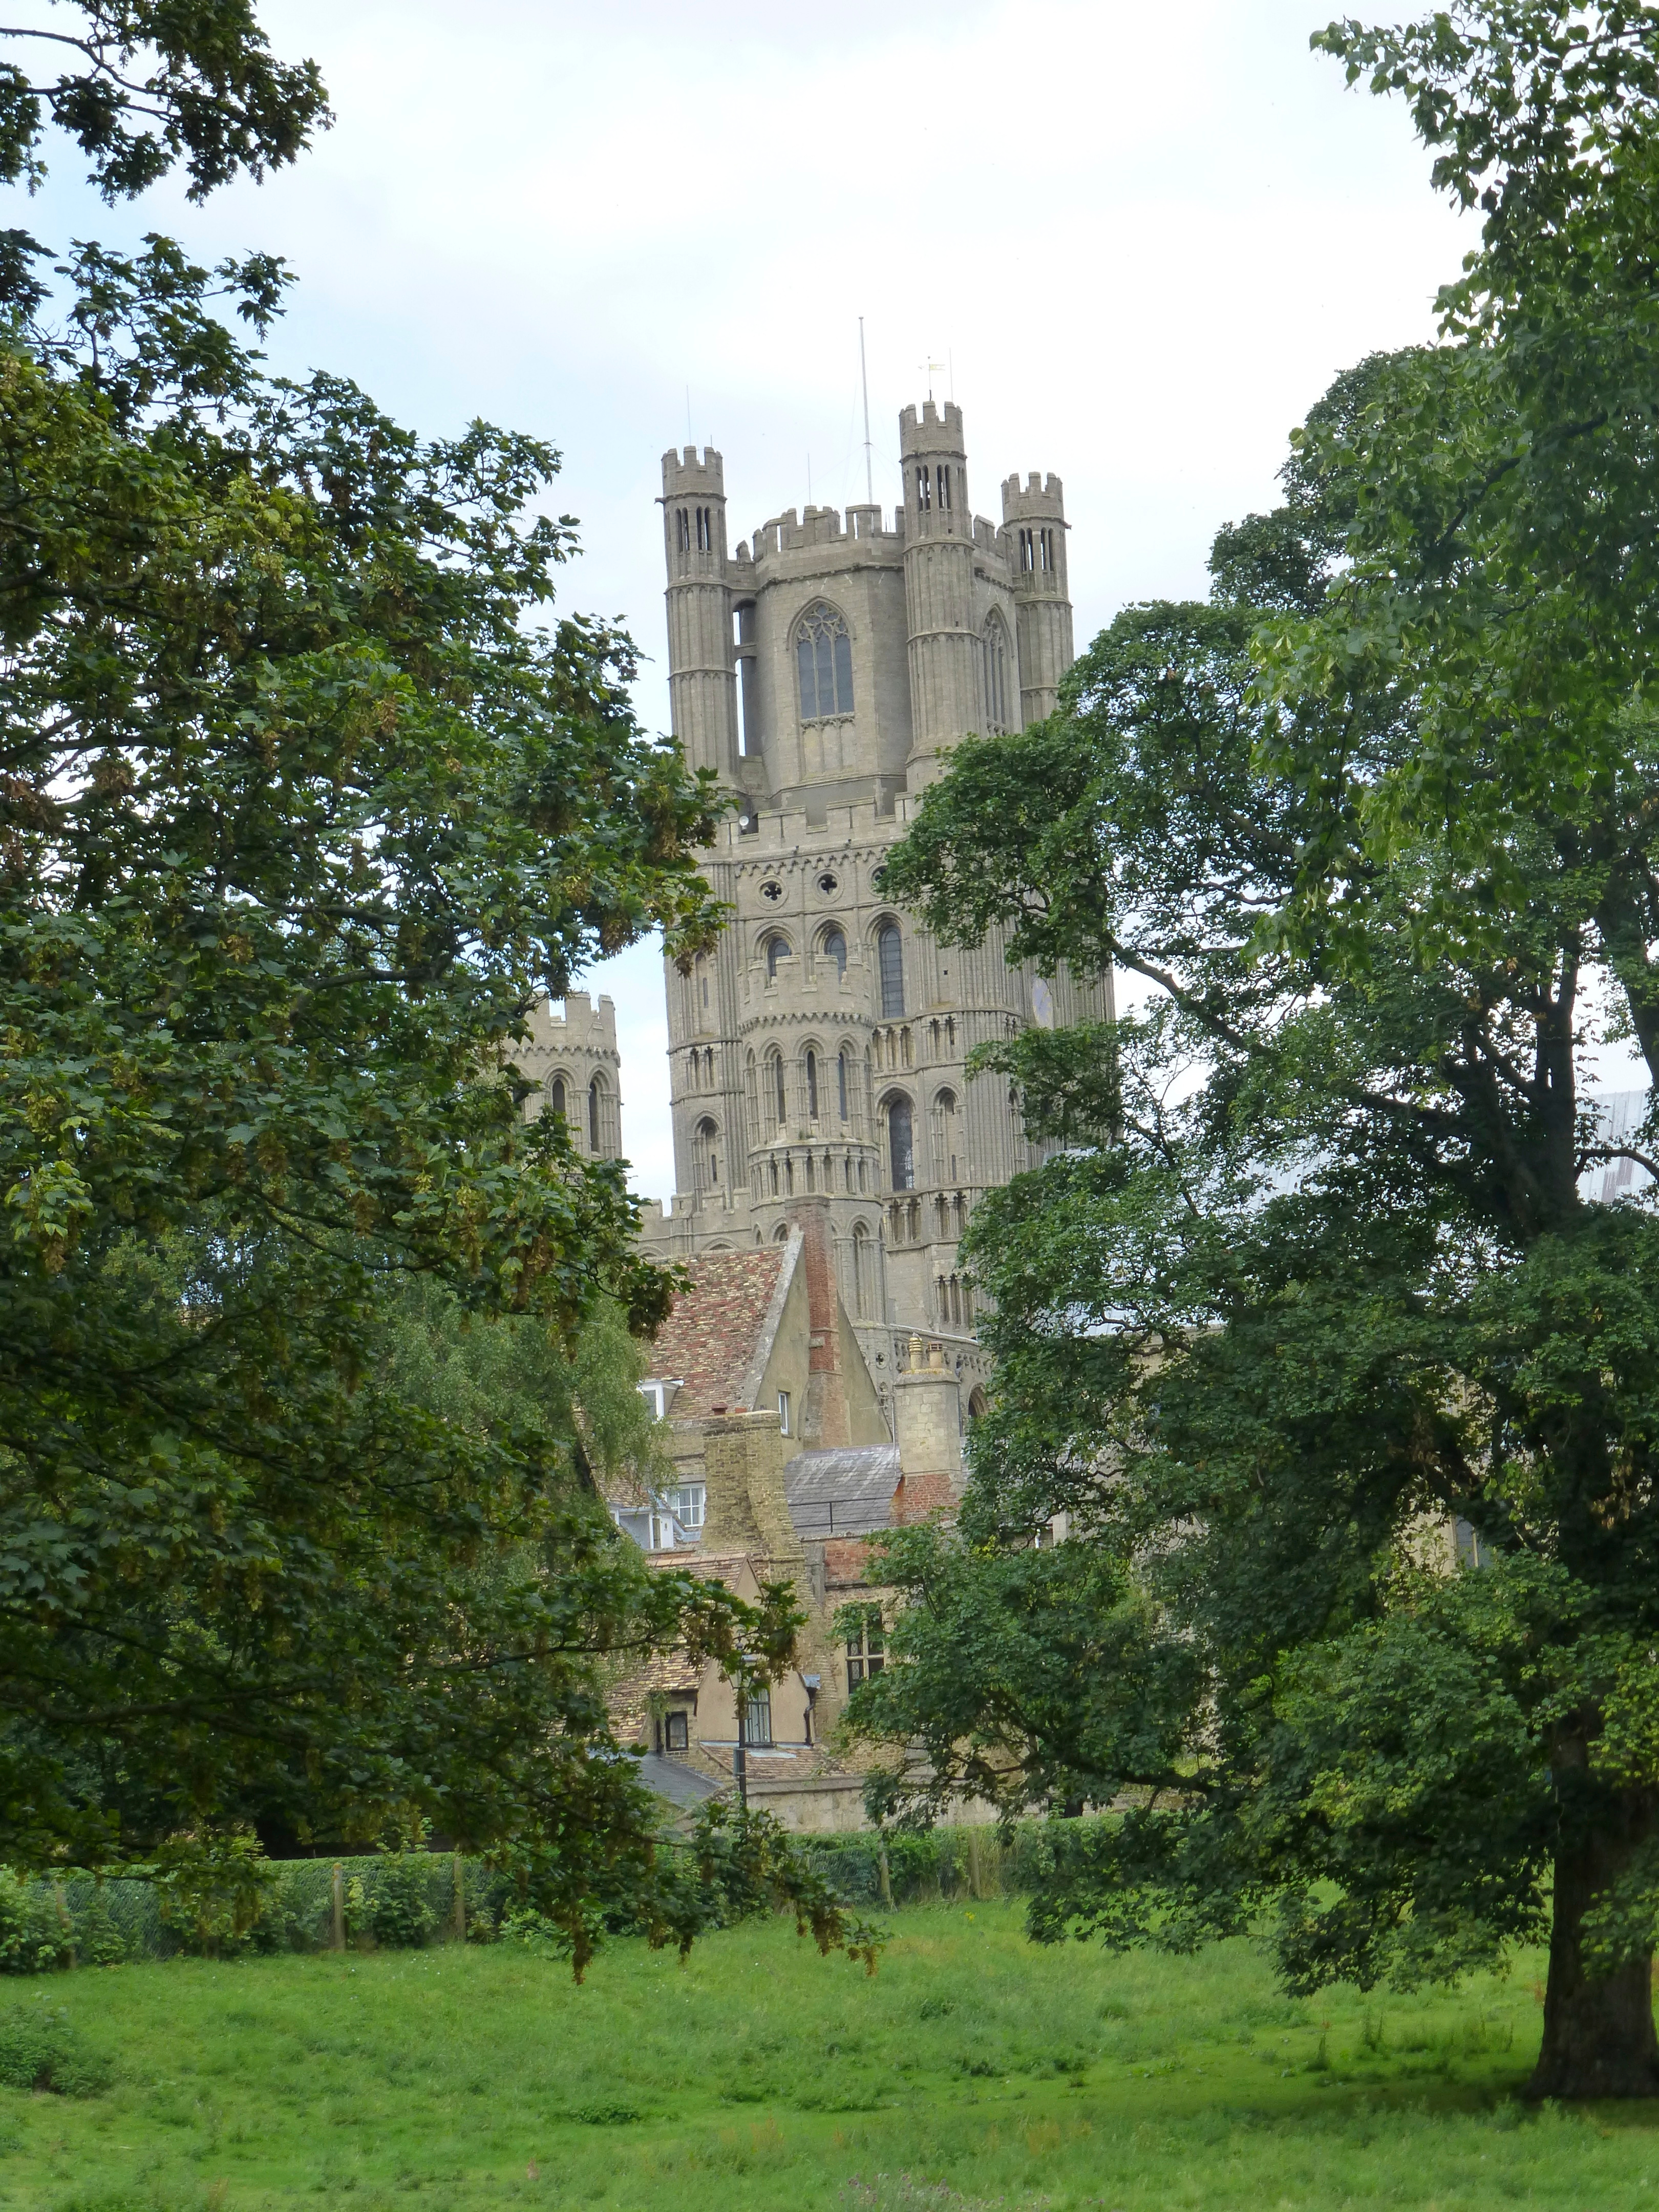
tree, building, chateau, tower, park, castle, landmark, estate